George Henry Harlow

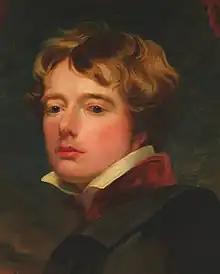
Self-portrait of Harlow, Metropolitan Museum of Art

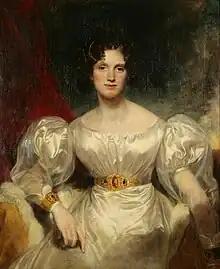
Portrait of a woman

George Henry Harlow (10 June 1787 – 4 February 1819) was an English painter known mostly for his portraits.